Ernakulam district

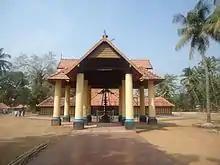
Thrikkakara Temple-one of the few temples in India and only temple in Kerala dedicated to Lord Vamana

Ernakulam is the first district in India to have 100 percent literacy by 1990. In fact Kochi has the highest literacy rate for any city in the country with over 20 lakhs population. Pothanikkad is the first village in India that achieved 100 percent literacy according to state literacy programme is in this district.